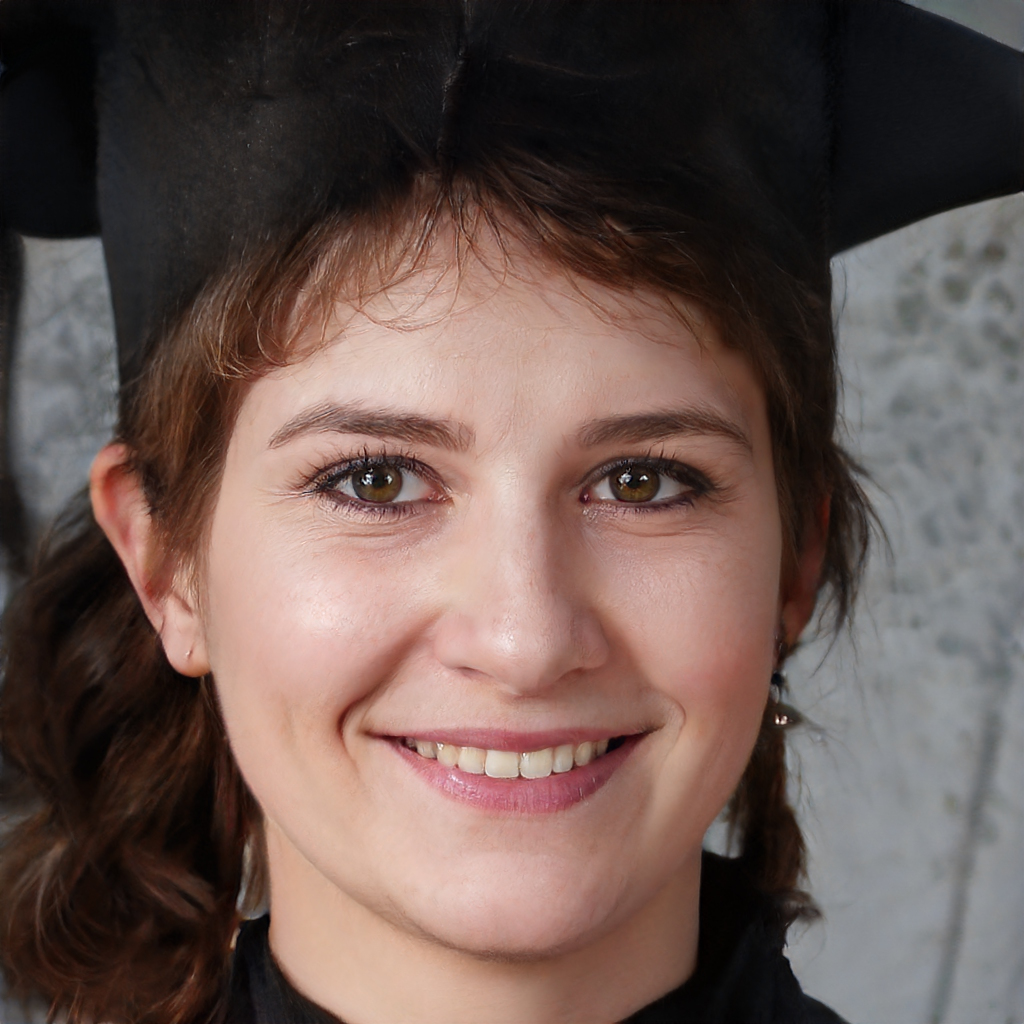
Portrait style: Real Portrait